English landscape garden

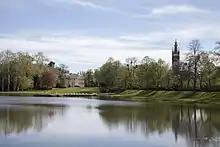
The English Grounds of Wörlitz in Germany were one of the largest English parks in 18th-century Europe.

The most influential figure in the later development of the English landscape garden was Lancelot "Capability" Brown (1716–1783), who began his career in 1740 as a gardener at Stowe Gardens under Charles Bridgeman, then succeeded William Kent in 1748.